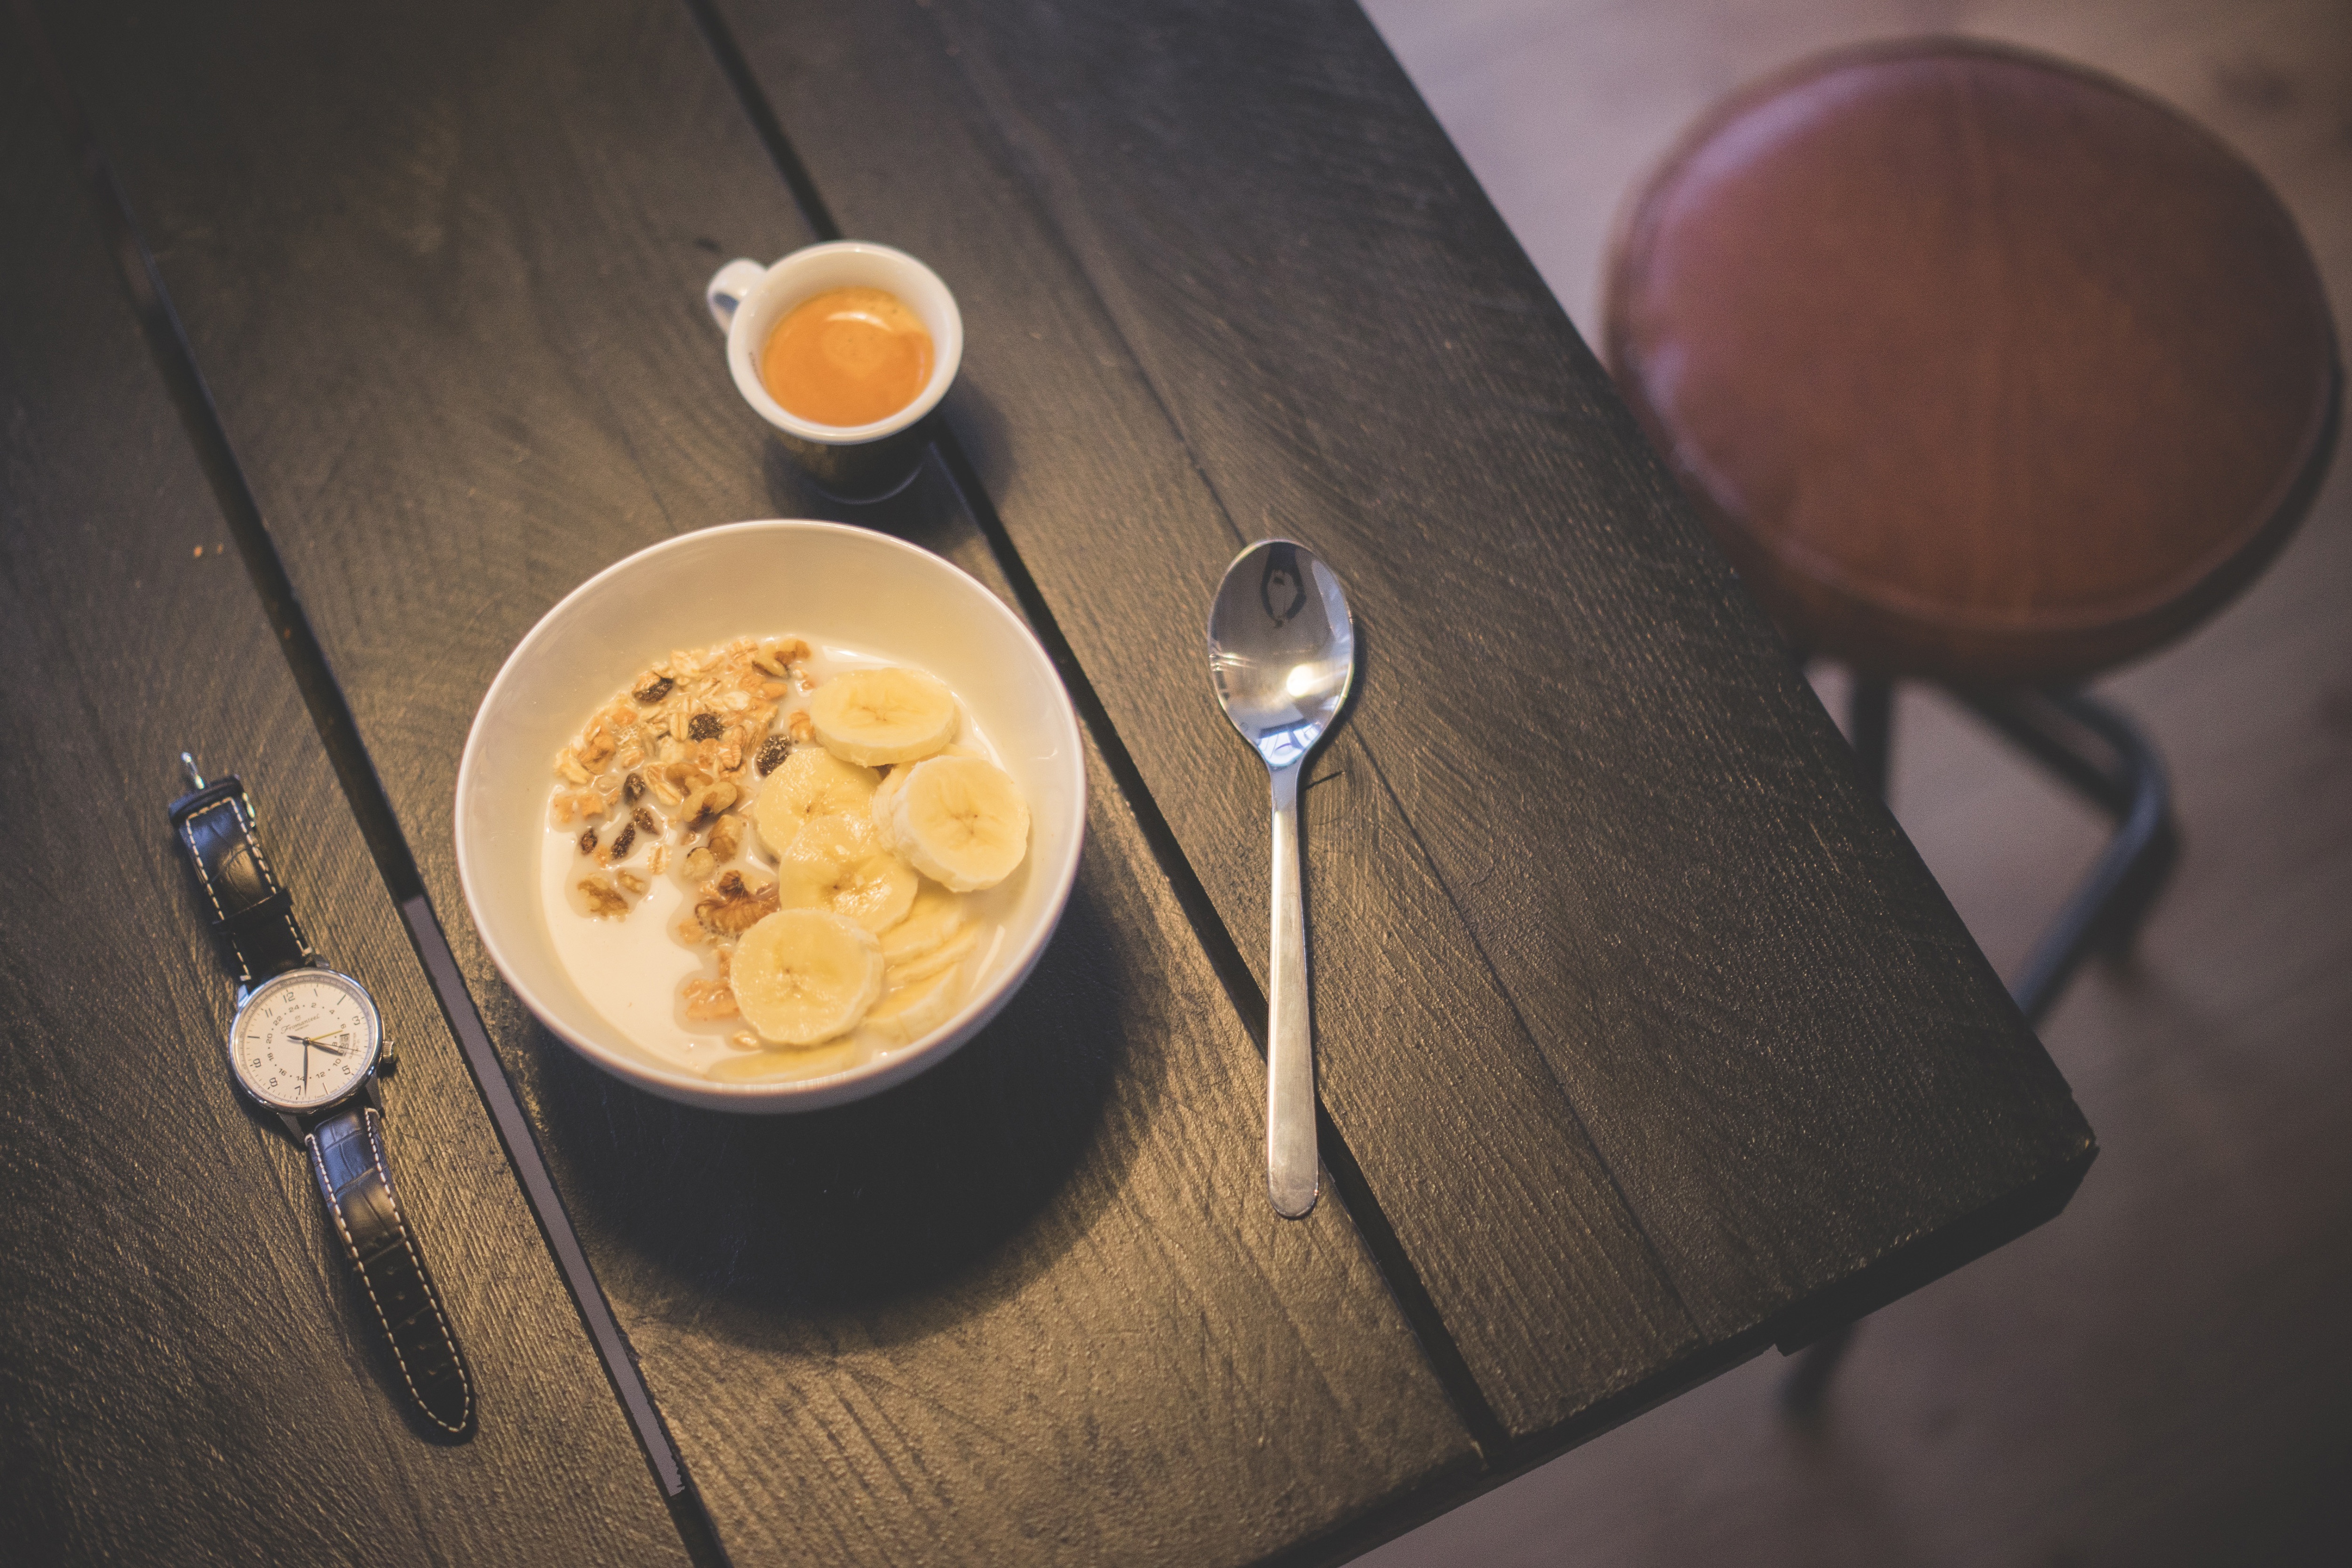
food, dish, cuisine, ingredient, dessert